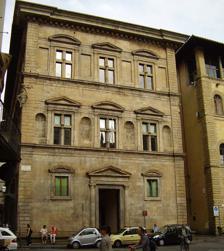
Building: Palazzo Bartolini Salimbeni
Country: Italy
Year built: 1523
The Palazzo Bartolini Salimbeni is a High Renaissance - style palace located on Via de' Tornabuoni on Piazza Trinita in central Florence , Italy. Palazzo Bartolini Salimbeni View of the court History The palace arose at the site which once held the residence of the Soldanieri and later Dati families, which was bought by Bartolomeo Bartolini-Salimbeni. The current edifice was erected by the architect Baccio d'Agnolo between 27 February 1520 and May 1523, as testified by a diary kept by Bartolini. The architect was paid two florins per month. The structure represents one of the earliest buildings in Florence expressing the High Renaissance style of Rome, where Baccio had spent several formative years. Another palace partially designed by Baccio is the Palazzo Antinori . The Bartolini-Salimbeni lived in the palace until the early 19th century. In 1839 it became the  Hotel du Nord, where figures such as the American writer Herman Melville sojourned. In 1863 it was acquired by the Pio di Savoia princes and split between different owners. The palace was restored in 1961 and it is now a private property. Description Palazzo Bartolini Salimbeni is  the first palace in Florence built according to the "Roman" Renaissance style: details new to the city included the portal with columns at the sides, the use of pilasters , the square windows with a triangular pediment and the corners with rustication . The singular new style, according to the Renaissance art historian Giorgio Vasari , caused much criticism. Though a generation later Vasari praised it as gentile di membra , "noble in its detail", in response to contemporary Florentine criticisms  Baccio had the Latin inscription set over the door Carpere promptius quam imitari , "Criticizing is easier than imitating". The windows bear another inscription, in Italian, Per non dormire ("[A reward] For not sleeping"), the motto of the Salimbeni family that is also recalled by the Bartolini-Salimbeni coat of arms in the frieze at the first floor, featuring three poppies . The palace has a central court in pure Classical style . It has a portico on three sides, with columns and round arches in traditional pietra serena . The ground and first floors have grotesque monochrome decorations. The first floor has a loggia with a coffered ceiling. This is surmounted by another smaller loggia. The San Romano Battle paintings , painted by Paolo Uccello , were commissioned by a member of the Bartolini Salimbeni family; they are dispersed and now displayed in the Uffizi, National Gallery and Louvre museums: Notes